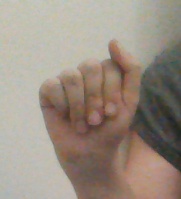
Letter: saad